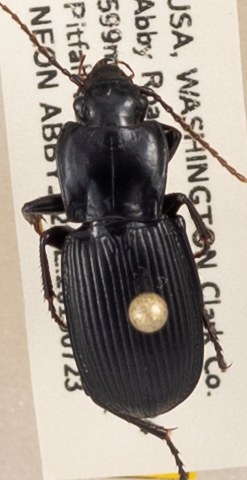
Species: Pterostichus herculaneus
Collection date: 2019-07-23
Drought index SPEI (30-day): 0.51
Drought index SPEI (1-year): -2.09
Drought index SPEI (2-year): -2.09